2018 Commonwealth Heads of Government Meeting

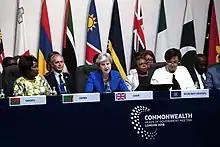
Theresa May speaks as chair of the meeting

The 2018 Commonwealth Heads of Government Meeting (also known as CHOGM 2018) was the 25th meeting of the heads of government of the Commonwealth of Nations, held on 19–20 April 2018 in the United Kingdom.